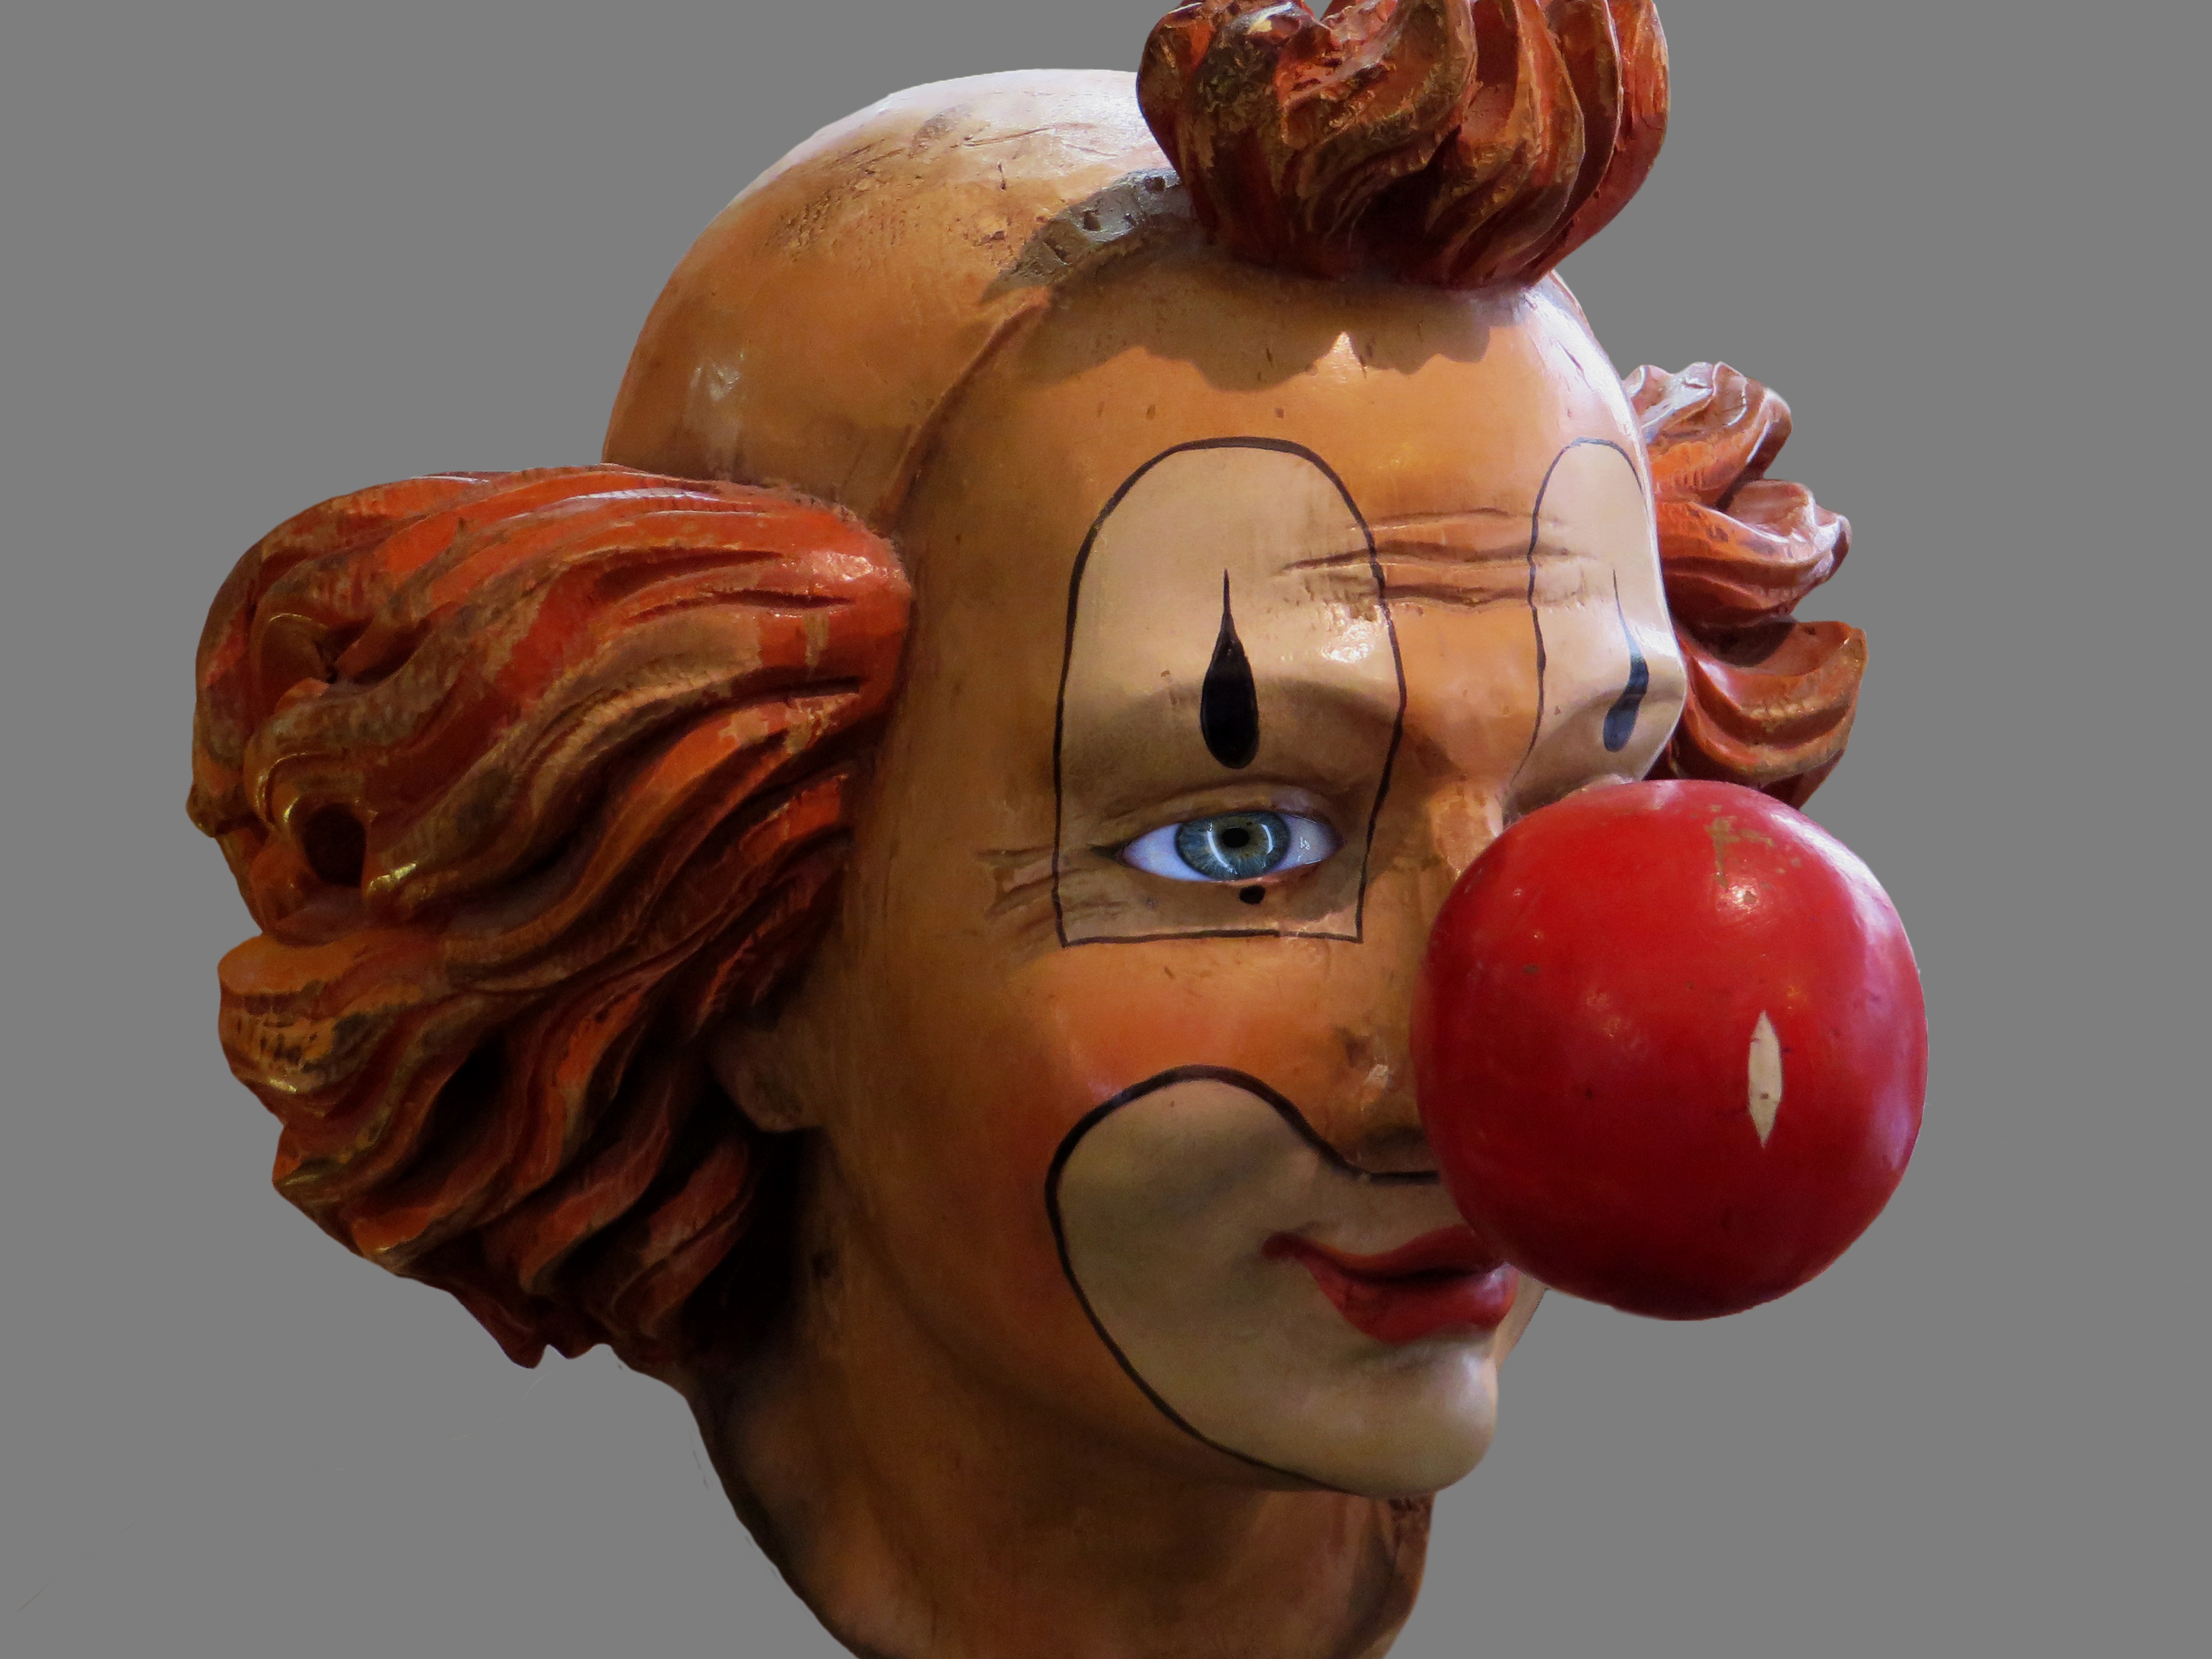
red, human body, clown, face, sculpture, art, mask, illustration, head, figurine, organ, cartoon